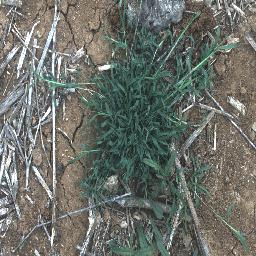
Label: negative